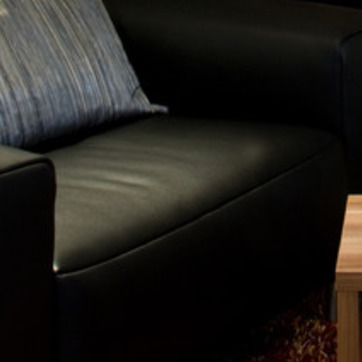
Material: leather